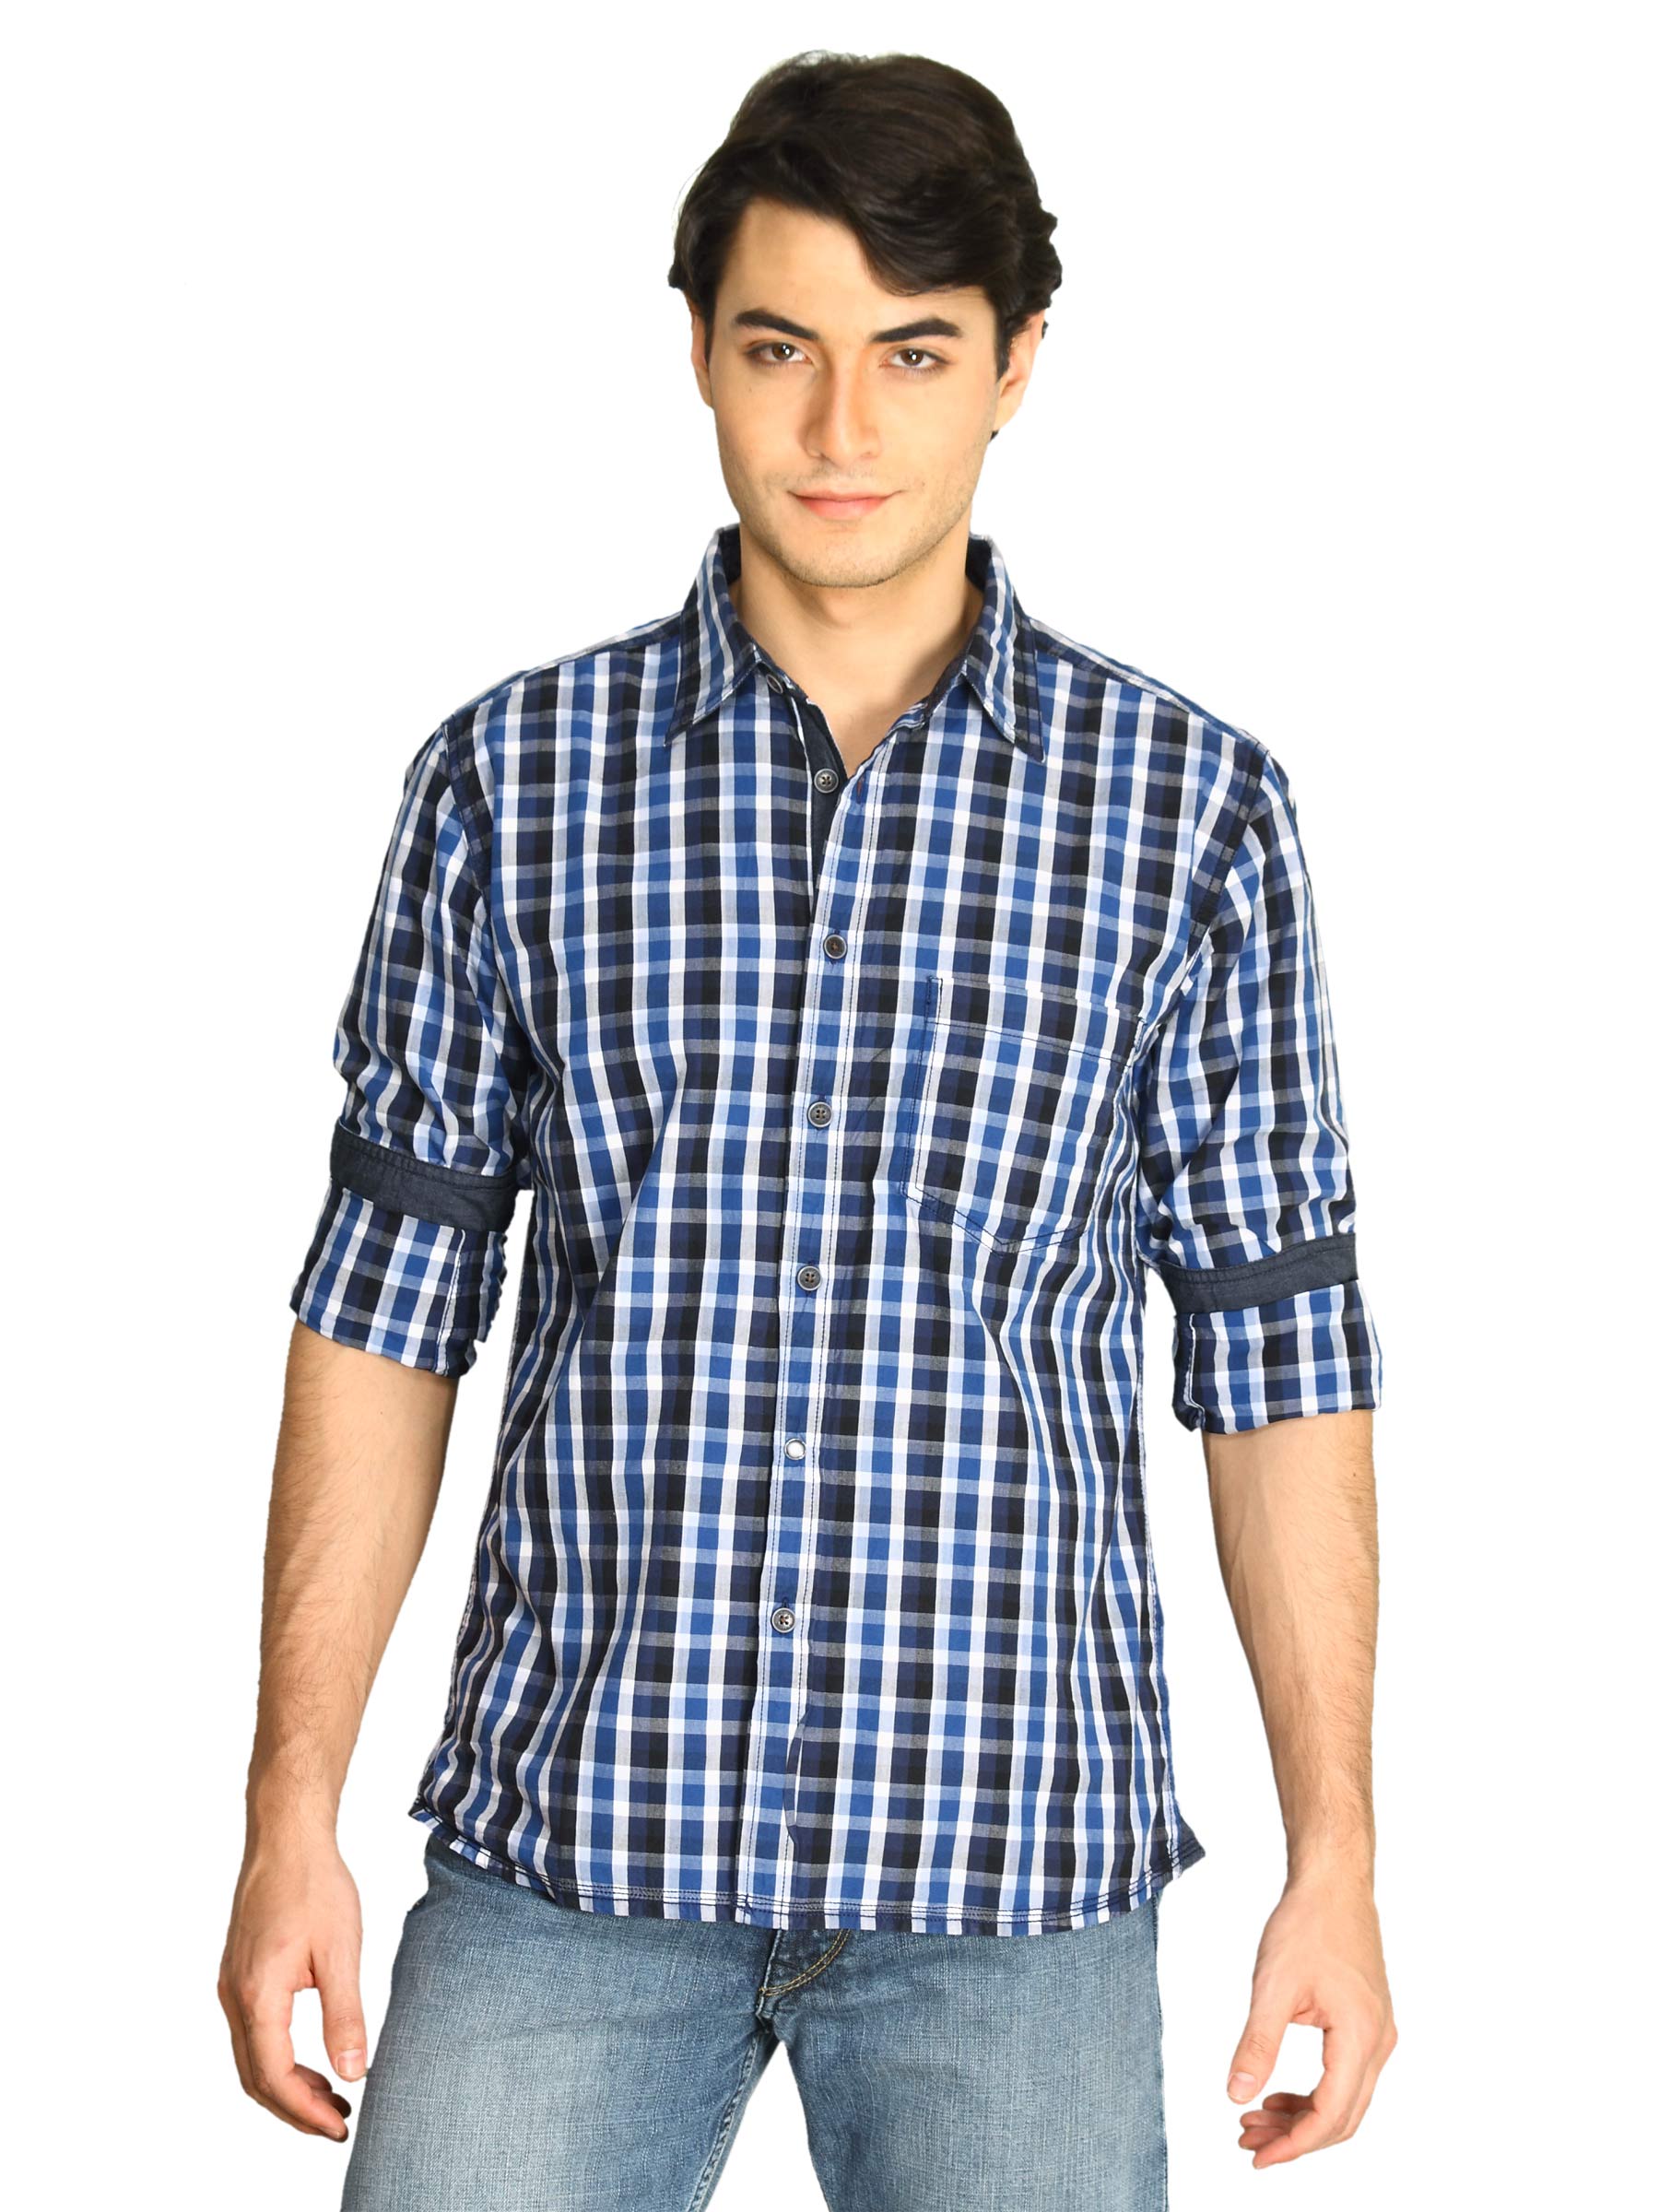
Indigo Nation Men Checks Shirt Navy Blue Shirts
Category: Apparel / Topwear / Shirts
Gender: Men
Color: Navy Blue
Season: Fall 2011
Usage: Casual